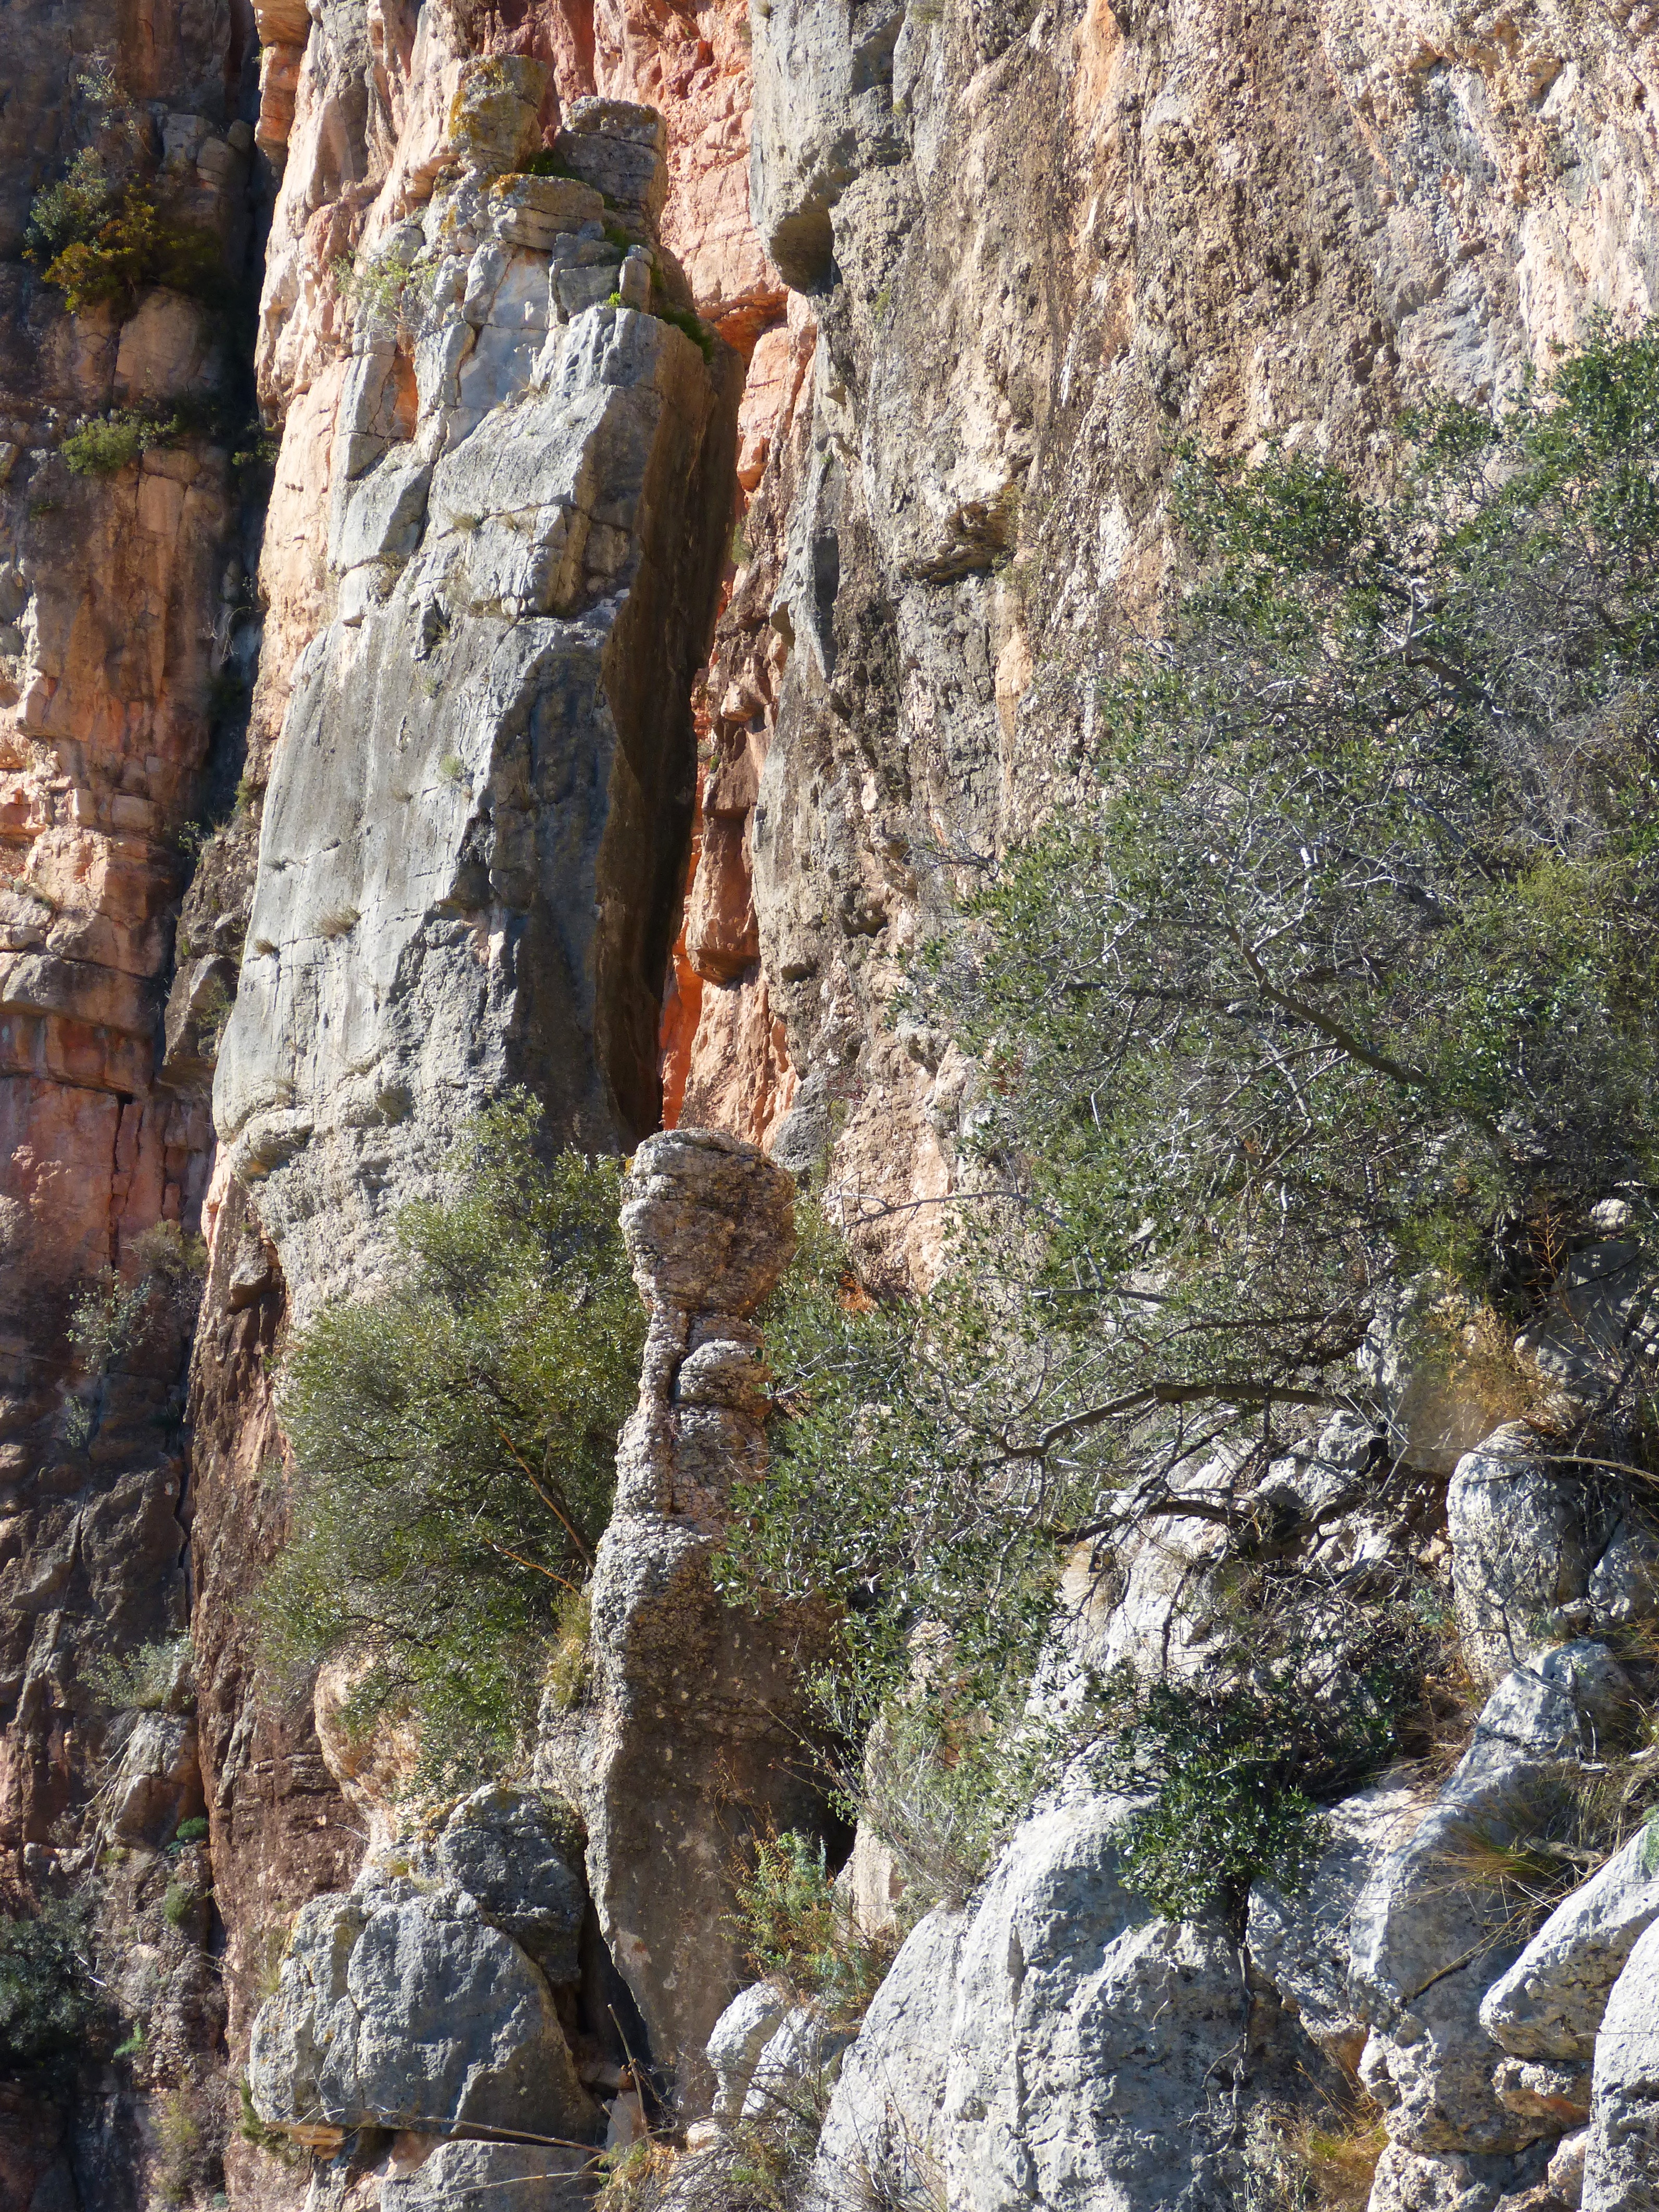
rock, walking, hiking, trail, adventure, formation, cliff, canyon, terrain, material, rock wall, ridge, geology, sports, ravine, limestone, montsant, needle rock, priorat, rock column, grau high vilella